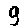
Label: 9